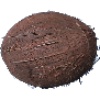
Label: Cocos 1